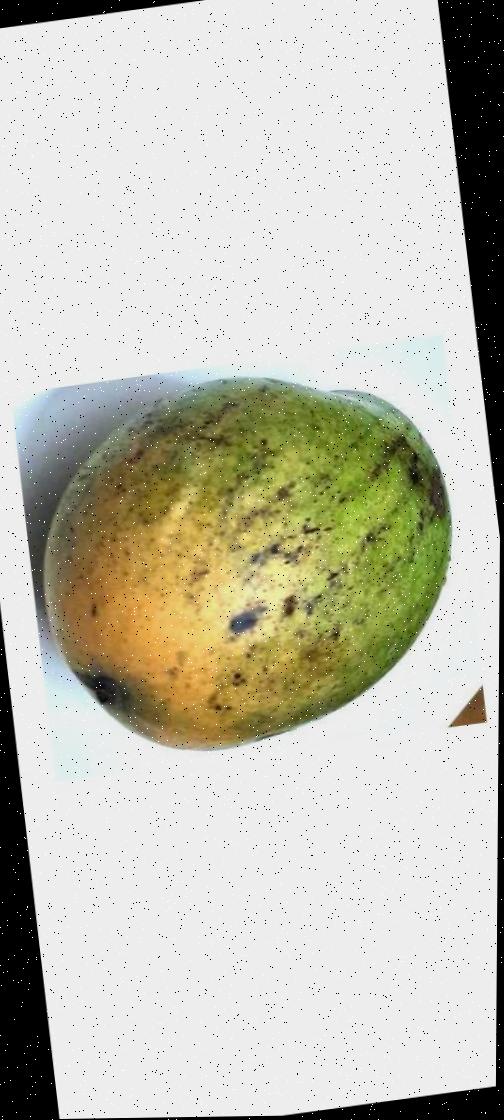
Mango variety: Rupali